Akua Naru

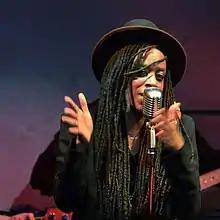
with The Digflo Band in Vienna in 2015

Akua Naru (also known as Akua Olatunji), is a rapper from Connecticut, United States. Her hip-hop music incorporates styles including soul and jazz. In 2018 she began archiving the achievements of women in hip-hop at Harvard University as a Nasir Jones Hip-hop Fellow at the Hip-hop Archive Research Institute. Naru has been particularly successful in Europe, where she lived from 2008 until joining the music faculty at University of California, Santa Cruz in 2024.